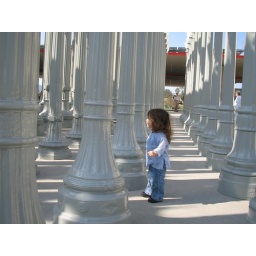
Lost in a sea of street lamps